Second Battle of Naktong Bulge

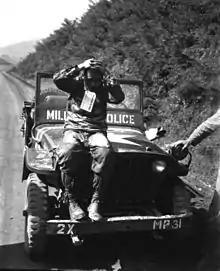
A North Korean POW captured by US Marines along Naktong Bulge, September 4.

At 09:00 Walker requested the US Air Force (USAF) to make a maximum effort along the Naktong River from Toksong-dong, just above the US 2nd Division boundary, southward and to a depth of west of the river. He wanted the Air Force to isolate the battlefield and prevent further KPA reinforcements and supplies from moving across the river in support of the KPA spearhead units. The Far East Command requested the US Navy to join in the air effort, and the US Seventh Fleet turned back from its strikes in the Inch'on-Seoul area and sped southward at full steam toward the southern battle front. Walker came to the US 2nd Division front at 12:00 and ordered the division to hold at all costs. He had already ordered ground reinforcements to the Yongsan area.